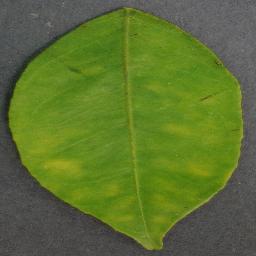
Label: Orange___Haunglongbing_(Citrus_greening)